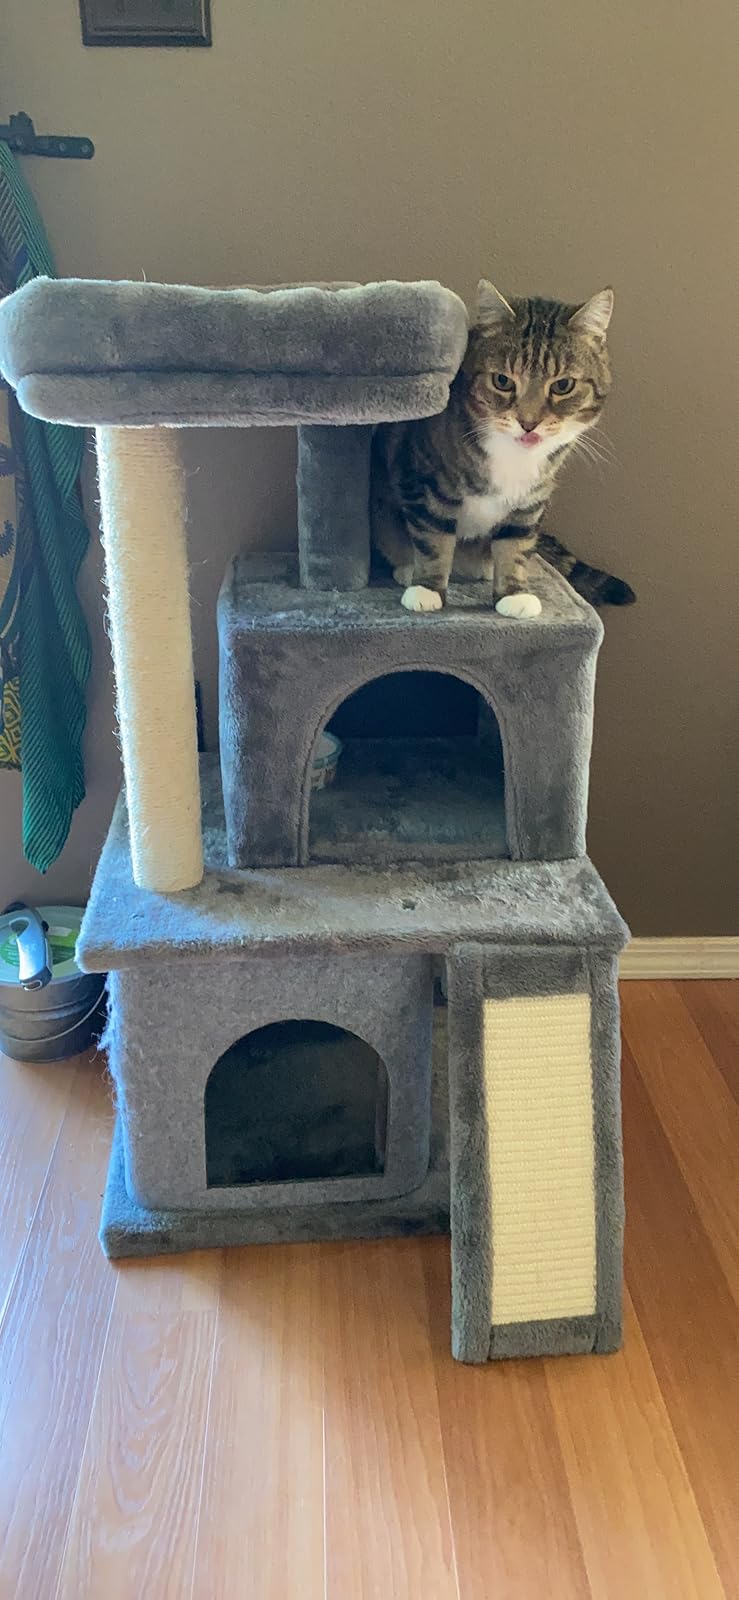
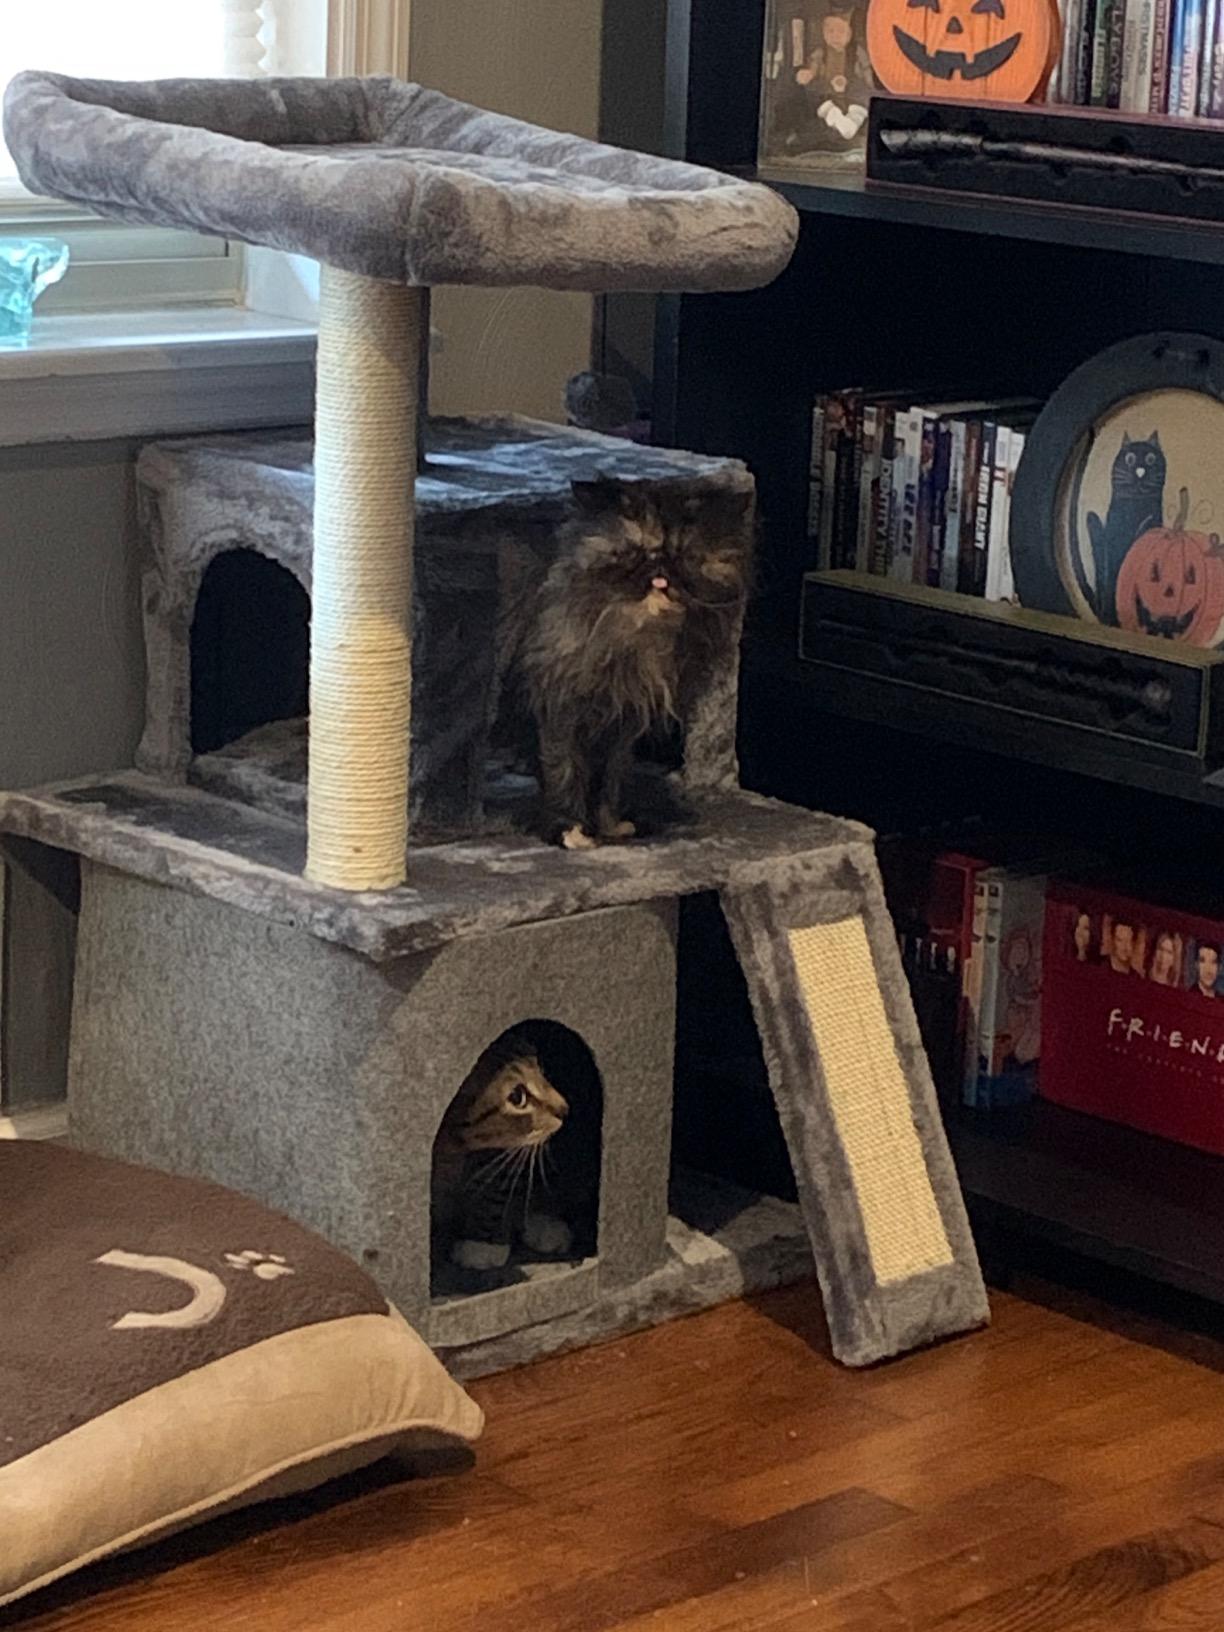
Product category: items_cat tree
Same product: yes